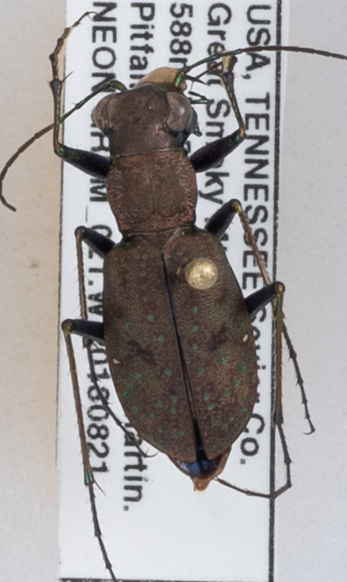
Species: Cylindera unipunctata
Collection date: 2018-08-21
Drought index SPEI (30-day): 0.992
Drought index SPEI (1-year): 0.732
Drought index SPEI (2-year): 0.32